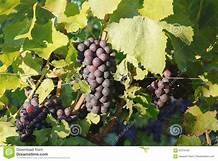
Label: grape